Linda Salzman Sagan

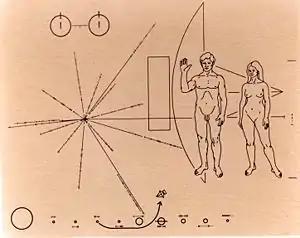
Salzman's illustration on the Pioneer plaque. This image is NASA's censored version of Salzman's original illustration, which included the female external genitalia.

Salzman Sagan created the artwork for the plaque on the Pioneer spacecraft and coproduced the Voyager Golden Record.